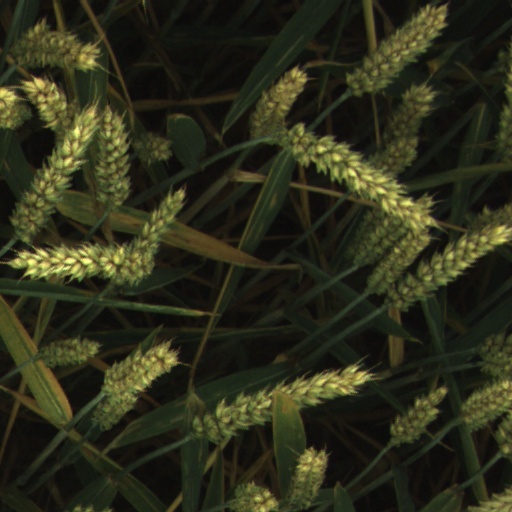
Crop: wheat